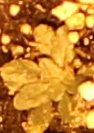
Label: Horseweed